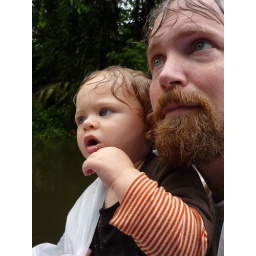
Looking for monkeys in the trees